Bill Stax

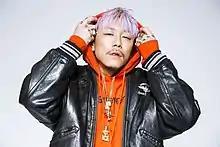

Shin Dong-yeol (born December 18, 1980), better known by his stage name Bill Stax, previously known as Vasco, is a South Korean rapper. He was a contestant on "Show Me the Money 3". He released his first album, "The Genesis", on July 13, 2004.